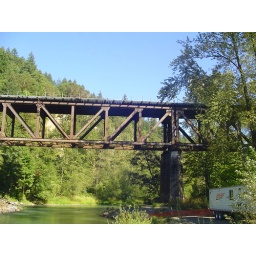
its just water under the bridge